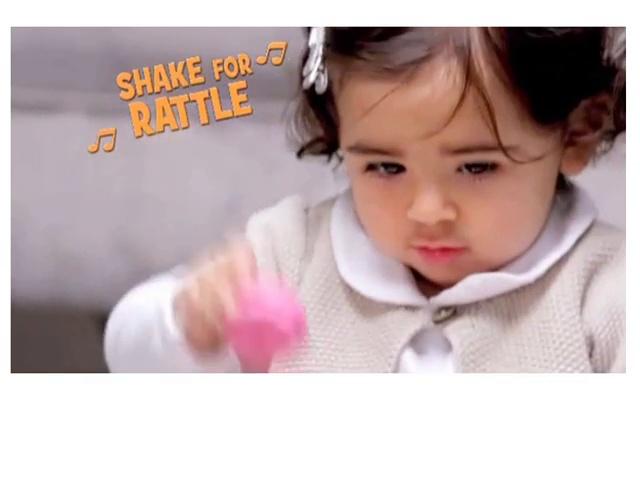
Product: Toomies Shake and Sort Toy Cupcakes
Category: Toys & Games | Baby & Toddler Toys
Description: FUN TOY FOR BABIES: Mix and match tops and bottoms of the cupcakes for the perfect shape sorting fun.
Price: $8.99
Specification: ProductDimensions:8x5x6inches|ItemWeight:1pounds|ShippingWeight:1.06pounds(Viewshippingratesandpolicies)|DomesticShipping:ItemcanbeshippedwithinU.S.|InternationalShipping:ThisitemcanbeshippedtoselectcountriesoutsideoftheU.S.LearnMore|ASIN:B01M267AGF|Itemmodelnumber:E72546|Manufacturerrecommendedage:10month-3years